History of Liberia

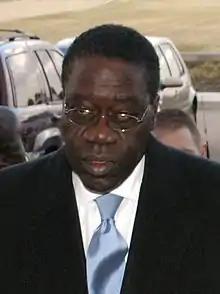
Gyude Bryant

On August 18, 2003, the Liberian Government, the rebels, political parties, and leaders from civil society signed the Accra Comprehensive Peace Agreement that laid the framework for a two-year National Transitional Government of Liberia. August 21, they selected businessman Charles Gyude Bryant as chair of the National Transitional Government of Liberia (NTGL), effective on October 14. These changes paved the way for the ECOWAS peacekeeping mission to expand into a 3,600-strong force, constituted by Benin, Gambia, Ghana, Guinea-Bissau, Mali, Nigeria, Senegal and Togo.